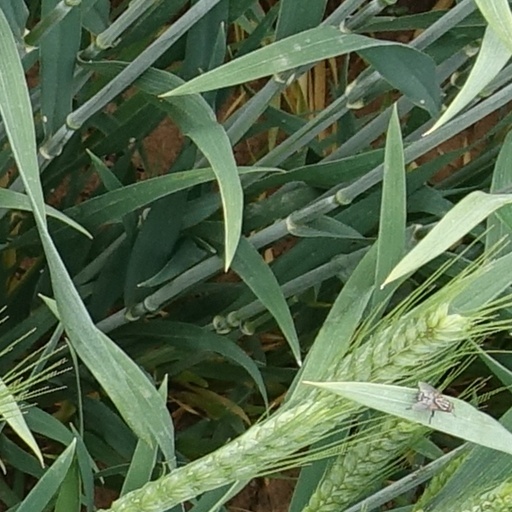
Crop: wheat